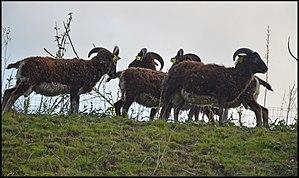
Moutons de Soay utilisés par la ville de Lille pour la gestion restauratoire de la végétation couvrant le sommet d'une partie des fortifications (citadelle de Lille, construite par Vauban). Ce petit mouton, léger et rustique, très à l'aise sur les pentes remplace idéalement les engins mécaniques. Il joue aussi un rôle de ""corridor écologique ambulant"" en transportant des graines et propagules dans son pelage, son tube digestif et sous ses sabots.